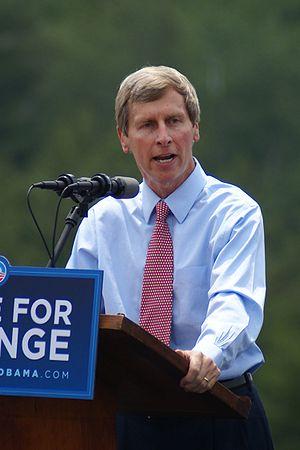
John Lynch, né le 25 novembre 1952 à Waltham, dans le Massachusetts, est un homme politique américain, membre du Parti démocrate et gouverneur de l'État du New Hampshire de 2005 à 2013.